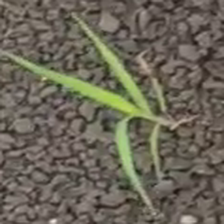
Weed species: Digitaria_SP_(Digitaria Sanguinalis )